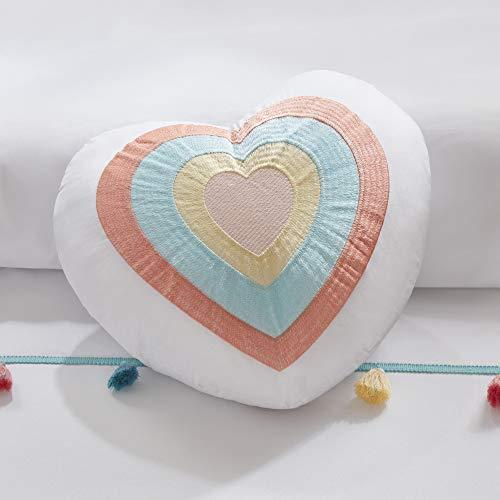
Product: Mi Zone Kids Tessa Comforter Reversible Colorful Tassel Stripes Fringe Sham Embroidery Heart Pillow Ultra-Soft Overfilled Down Alternative Hypoallergenic All Season Bedding-Set, Full/Queen, White
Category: Home & Kitchen | Bedding | Kids' Bedding | Comforters & Sets | Comforter Sets
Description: PRODUCT FEATURES - 4-Piece Queen-Comforter Set - Down alternative comforter Queen is soft, hypoallergenic, warm, and snugly comfy.
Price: $79.99
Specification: ProductDimensions:86x86x1inches|ItemWeight:6.83pounds|ShippingWeight:7.5pounds(Viewshippingratesandpolicies)|Manufacturer:E&ECo.LtdDBAJLAHome|ASIN:B07K9XX92P|Itemmodelnumber:MZK10-169